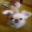
Label: dog